Sir James Graham, 2nd Baronet

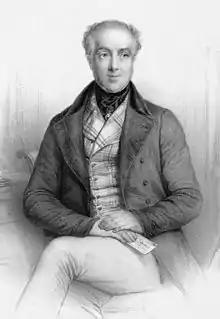
Sir James Graham, 1842

However, Graham's tenure in Pembroke was short-lived. In the 1841 general election, Sir John Owen chose to reclaim Pembroke; Graham felt honour-bound to comply and did not stand. Instead, Robert Williams, MP for Dorchester, stood down in favor of Graham, who was elected unopposed there. Sir Robert Peel became Prime Minister and appointed Graham Home Secretary in his cabinet.